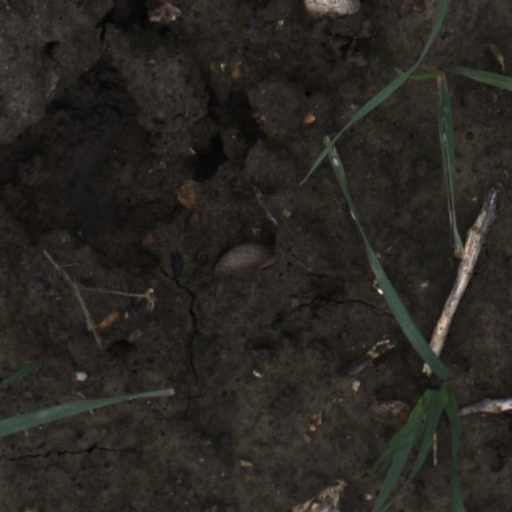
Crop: wheat